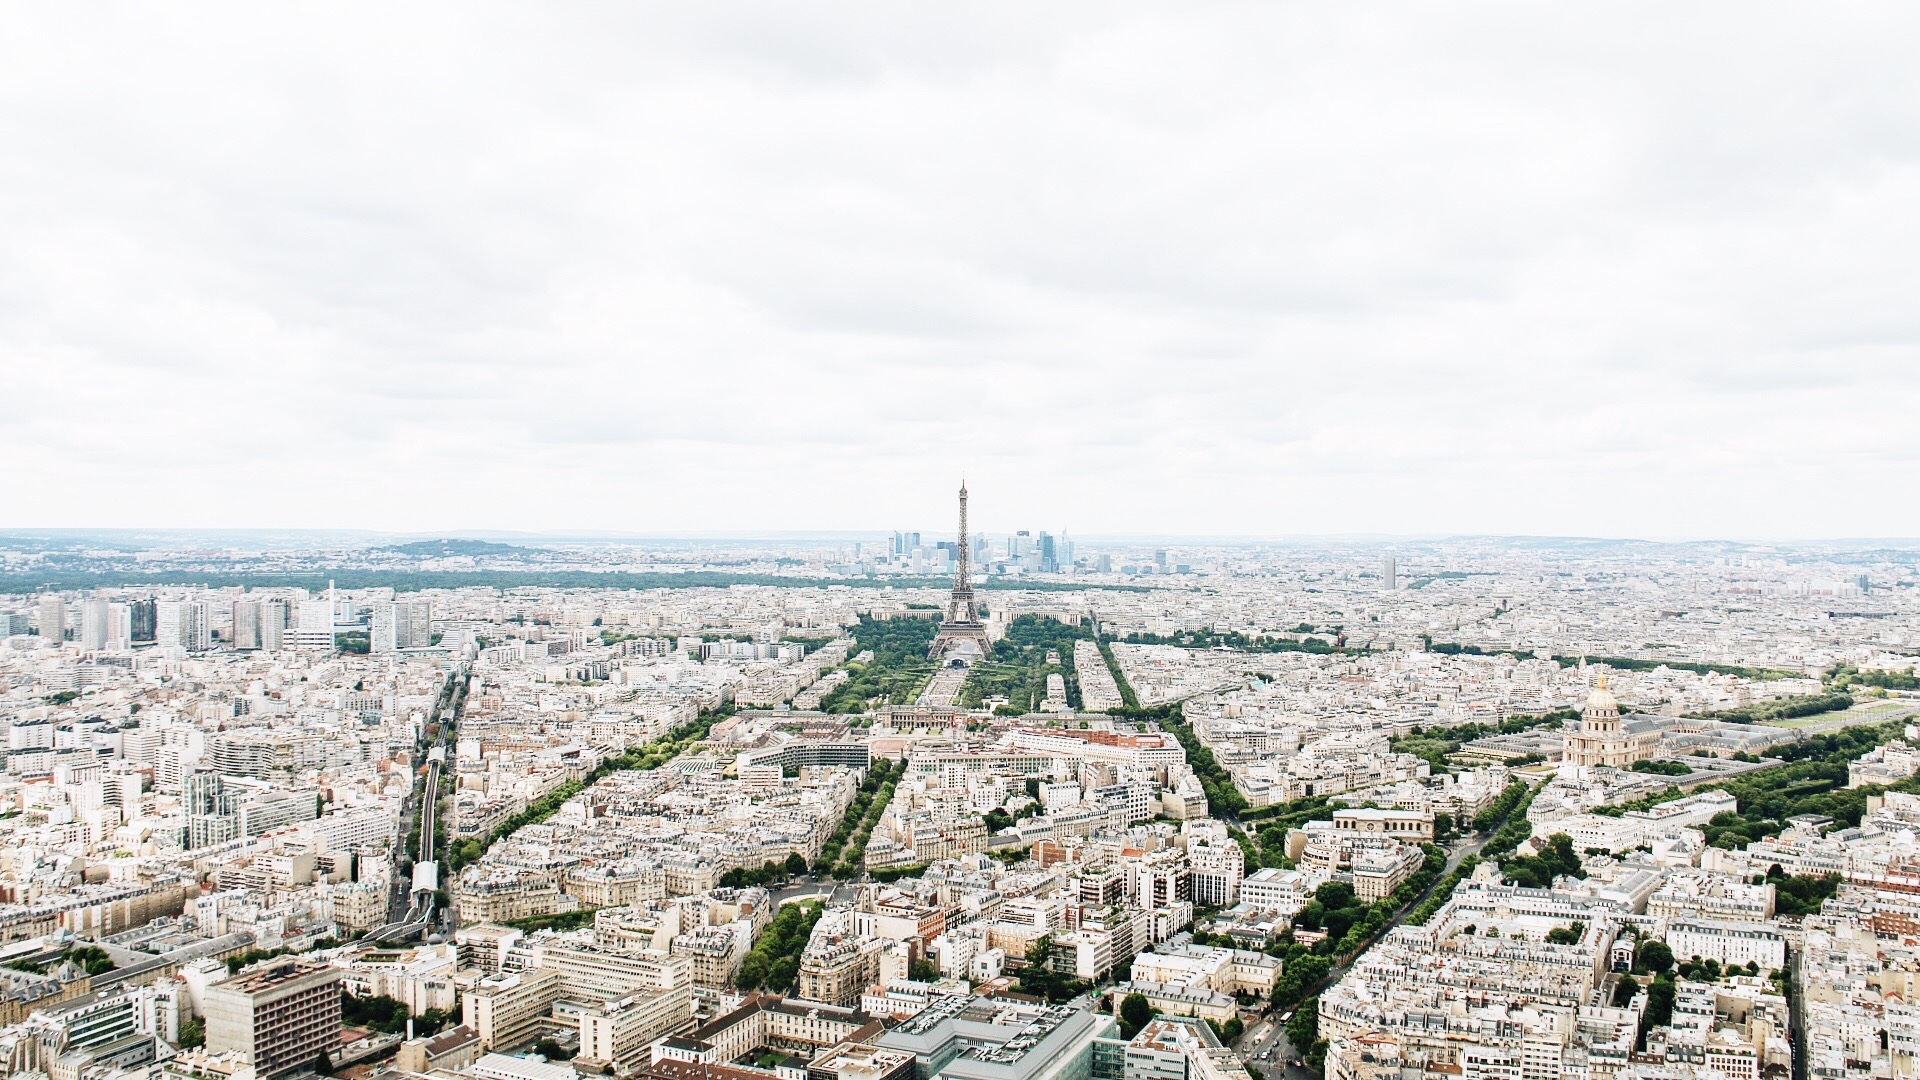
horizon, skyline, photography, town, building, city, eiffel tower, skyscraper, urban, cityscape, panorama, france, suburb, tower, landmark, bird's eye view, aerial photography, residential area, human settlement